Namib

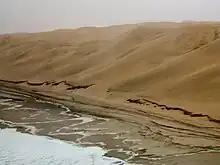
Namib desert and ocean

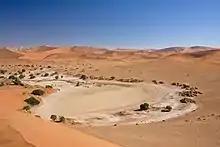
Sossusvlei, one of Namib's major tourist attractions, is a salt and clay pan surrounded by large dunes. The flats pictured here were caused by the Tsauchab stream after summer rains

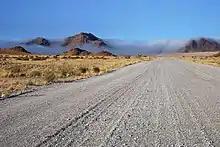
Thick morning fog rolls in from the ocean, near Sossusvlei; moisture from the fog allows the native flora to survive the aridity

The Namib Desert is one of the 500 distinct physiographic provinces of the South African Platform physiographic division. It occupies an area of around , stretching from the Uniab River (north) to the town of Lüderitz (south) and from the Atlantic Ocean (west) to the Namib Escarpment (east). It is about long from north to south and its east–west width varies from . To the north, the desert leads into the Kaokoveld; the dividing line between these two regions is roughly at the latitude of the city of Walvis Bay, and it consists in a narrow strip of land (about 50 km wide) that is the driest place in Southern Africa. To the south, the Namib borders the South African Karoo semi-desert.